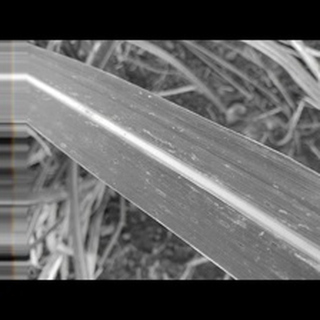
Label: sugarcane_rust